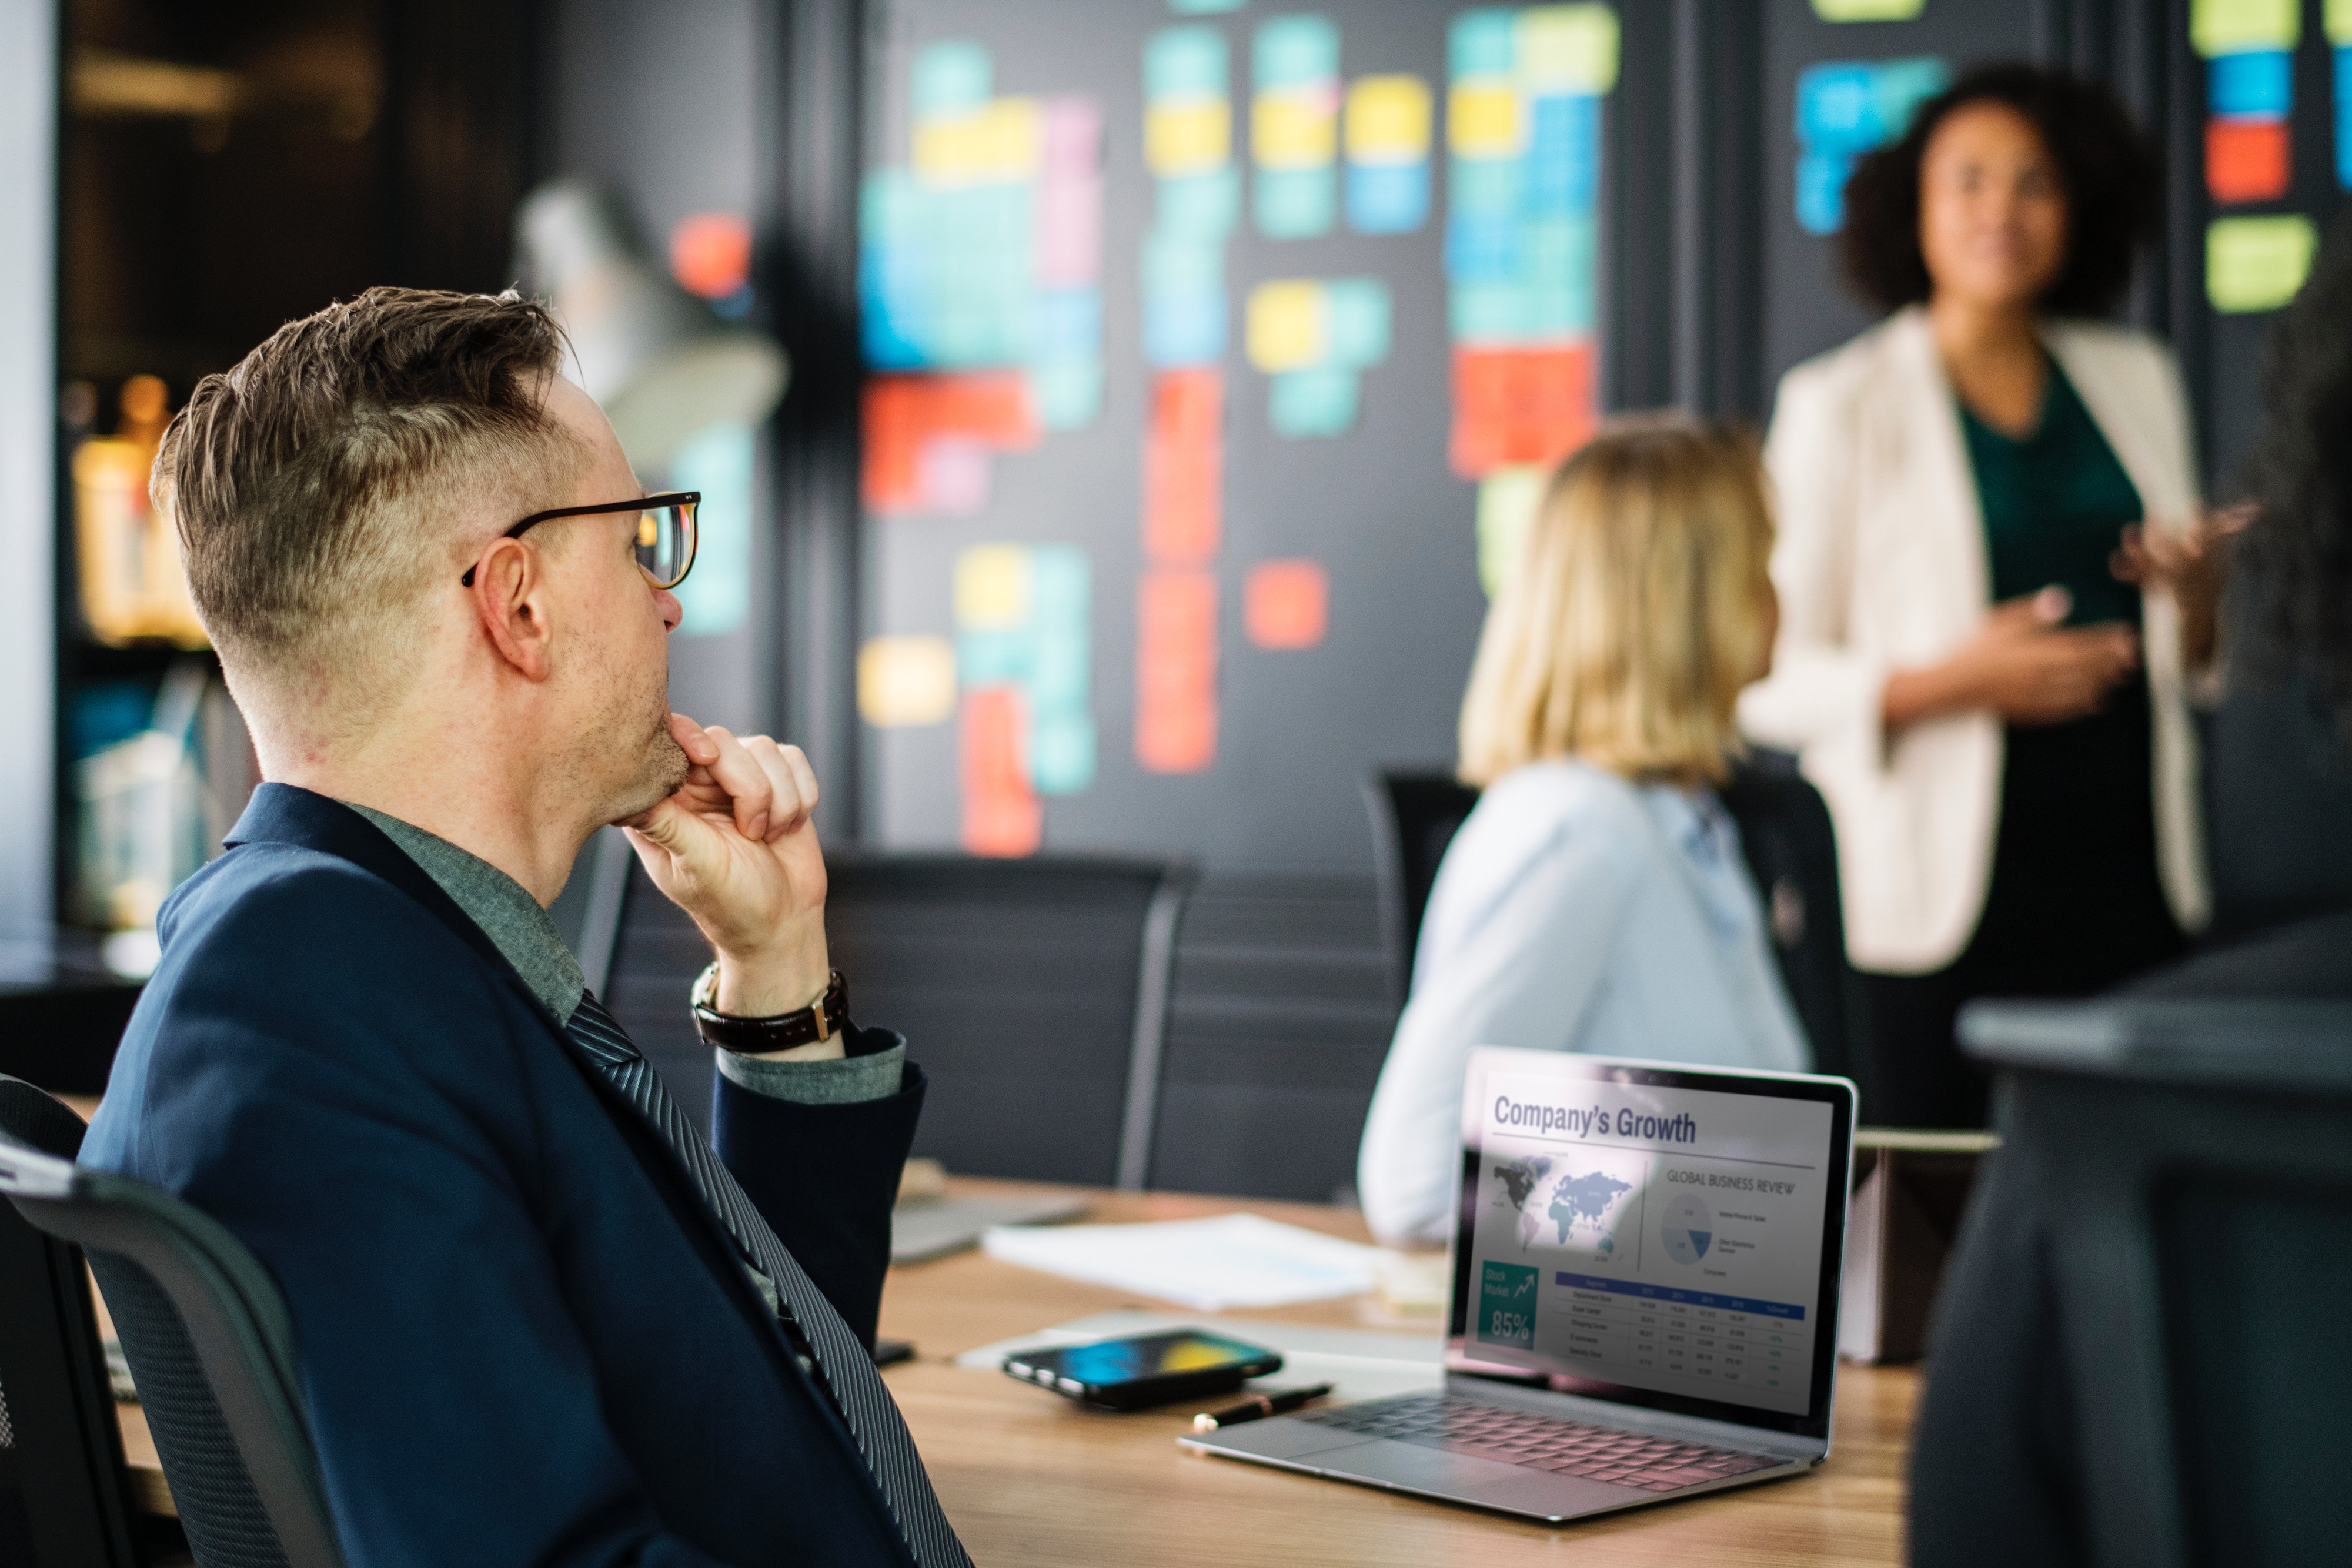
electronic device, technology, communication, conversation, collaboration, business, customer, human behavior